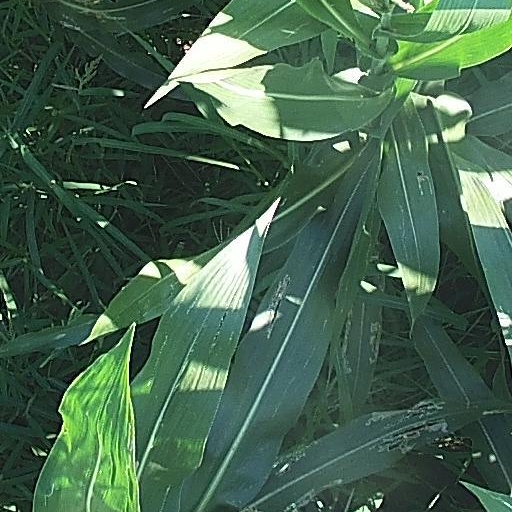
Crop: maize; corn